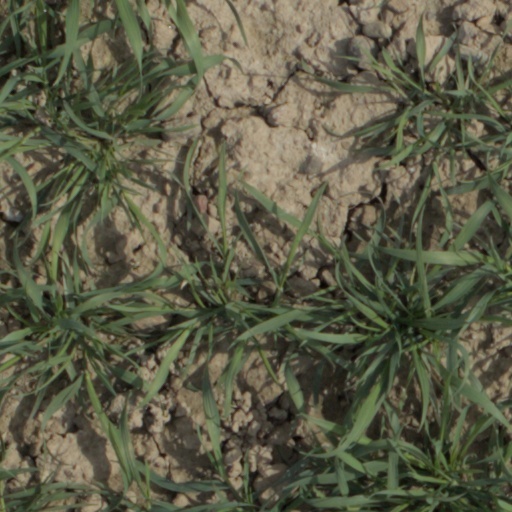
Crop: wheat